SMS Geier

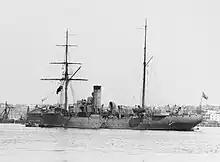
"Schurz" in San Diego

s captain learned of the rising tensions in Europe following the assassination of Archduke Franz Ferdinand of Austria while en route to the Pacific. The ship coaled in Singapore on 25–29 July, departing the day after Austria-Hungary declared war on Serbia. thereafter proceeded southeast through the Gaspar Strait, rather than north to Qingdao, where he would be expected to go. While off Batavia on 1 August, received the order from Maximilian von Spee, the commander of the East Asia Squadron, to join him at Yap. On 3. August, she received word of the German mobilization and the order to begin cruiser warfare. She coaled at Jampea from the steamer of the (DADG) on 6 August before steaming north through the Buton Strait. Off Celebes she rendezvoused with the DADG steamer , which acted as her collier.